Robbie Williams (snooker player)

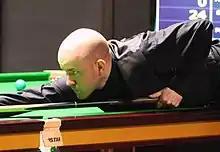
2016 Paul Hunter Classic

At the 2016 Paul Hunter Classic, Williams defeated Simon Lichtenberg 4–1, Joe Perry 4–2 and Andrew Higginson 4–3, but was then heavily beaten 4–0 by David Grace. In the third round of the Northern Ireland Open he levelled at 3–3 after being 3–0 down to Yan Bingtao, before losing the deciding frame. At the UK Championship, Williams overcame Akani Songsermsawad 6–1 and then lost 6–2 to Ali Carter. Wins over Grace, Andy Hicks and Michael White at the Welsh Open saw him reach the last 16 of a ranking event for the second time this season and he was whitewashed 4–0 by Stuart Bingham.